Nikola Tesla

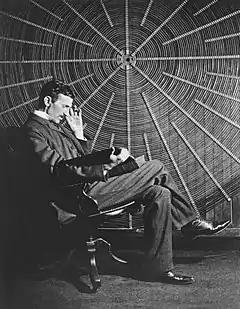
Tesla sitting in front of a spiral coil used in his wireless power experiments at his East Houston St. laboratory

From the 1890s through 1906, Tesla spent a great deal of his time and fortune on a series of projects trying to develop the transmission of electrical power without wires. At the time, there was no feasible way to wirelessly transmit communication signals over long distances, let alone large amounts of power. Tesla had studied radio waves early on, and came to the conclusion that part of the existing study on them, by Hertz, was incorrect. Tesla noted that, even if theories on radio waves were true, they were worthless for his intended purposes, since this form of "invisible light" would diminish over a distance just like any other radiation and would travel in straight lines out into space, becoming "hopelessly lost". He worked on the idea that he might be able to conduct electricity long distance through the Earth or the atmosphere, and began working on experiments to test this idea including setting up a large resonance transformer magnifying transmitter in his East Houston Street lab.